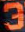
Number: 3